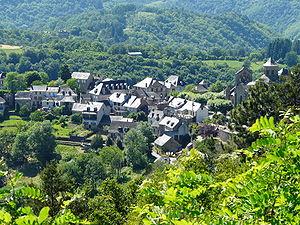
Le bourg d'Aubazine vu depuis le sud-sud-est, Corrèze, France
Aubazines est une commune française du département de la Corrèze en région Nouvelle-Aquitaine. L'écriture officielle avec un « S » final provient d'une erreur de transcription sur une carte.